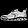
Label: Sneaker